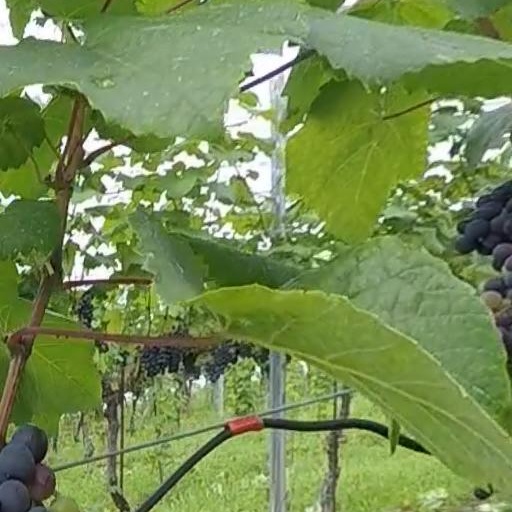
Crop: grape